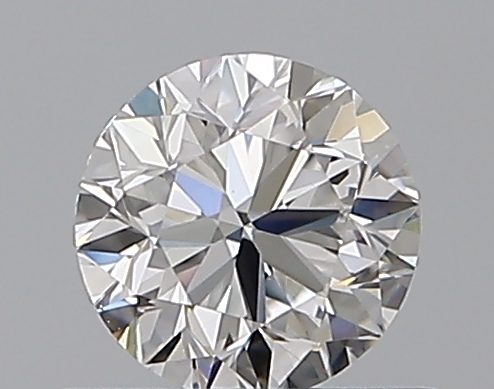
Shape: round
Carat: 0.5
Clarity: VVS2
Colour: E
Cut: VG
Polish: VG
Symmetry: VG
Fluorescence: N
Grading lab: GIA
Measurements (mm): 4.92 x 4.95 x 3.19